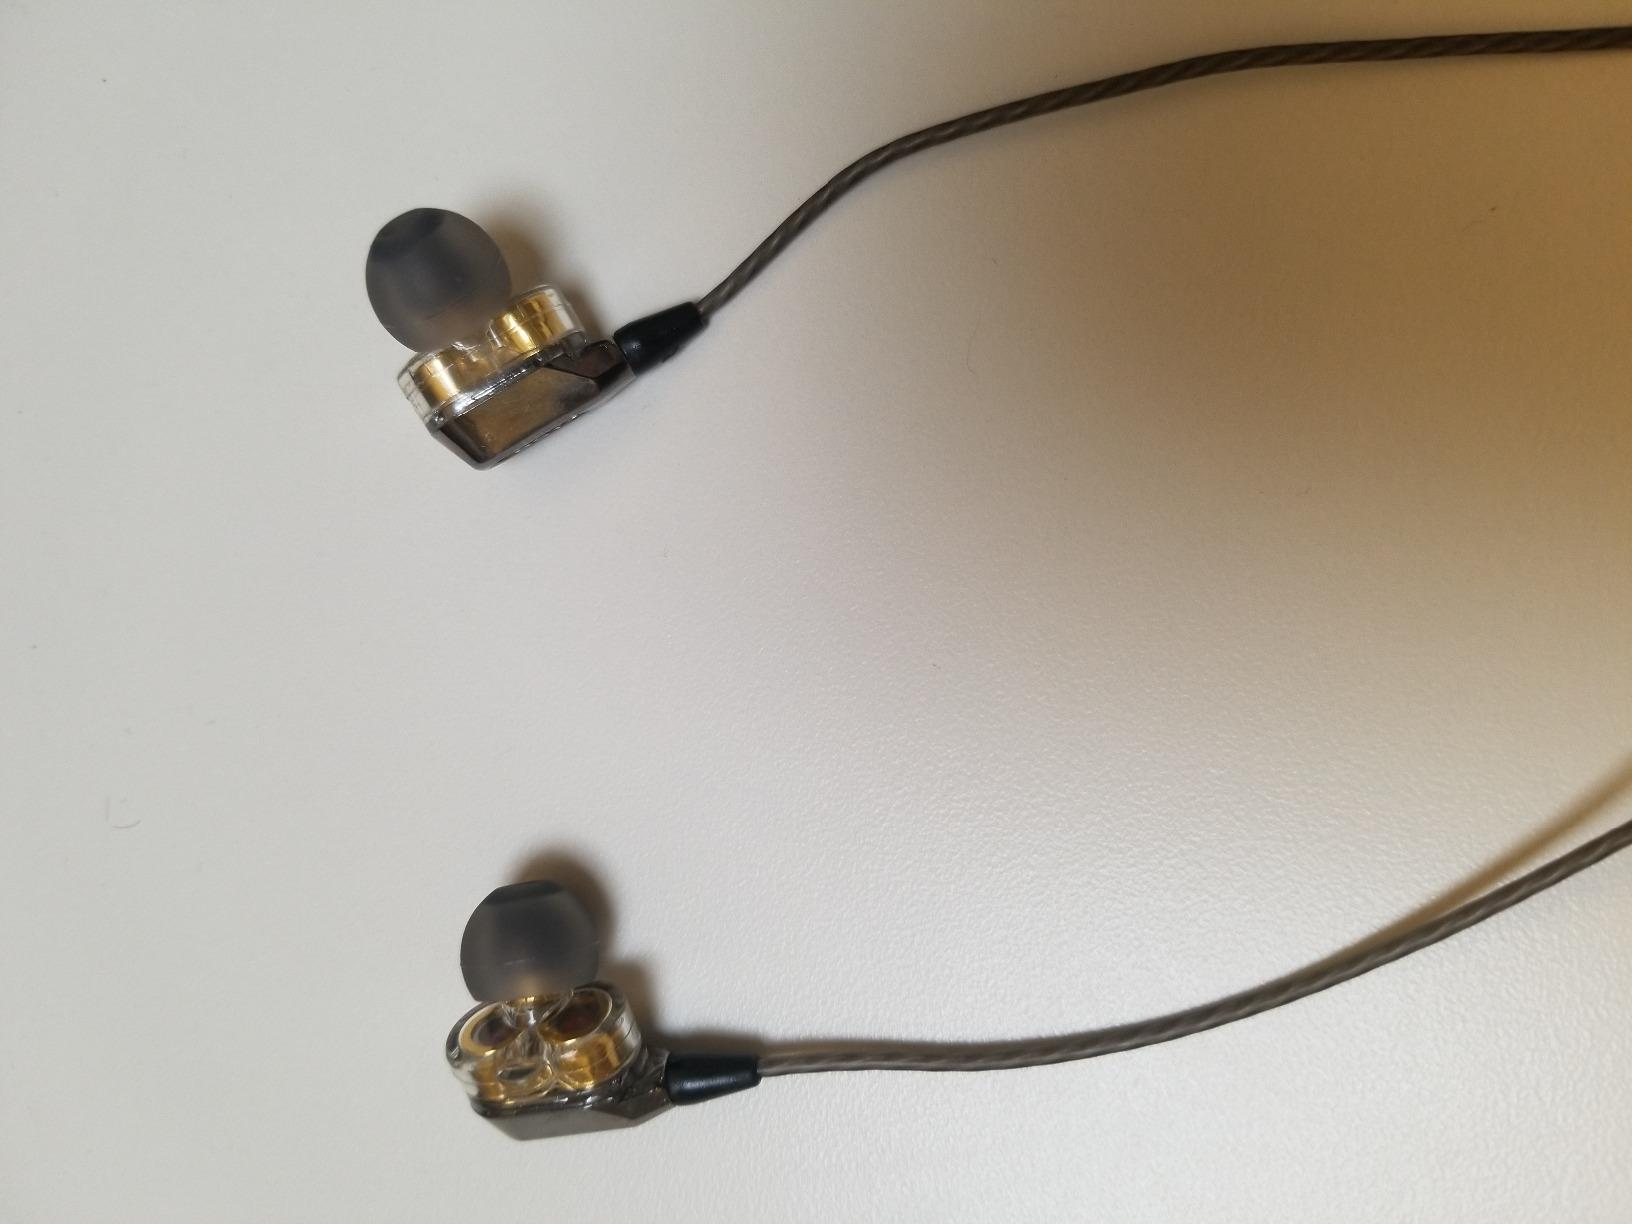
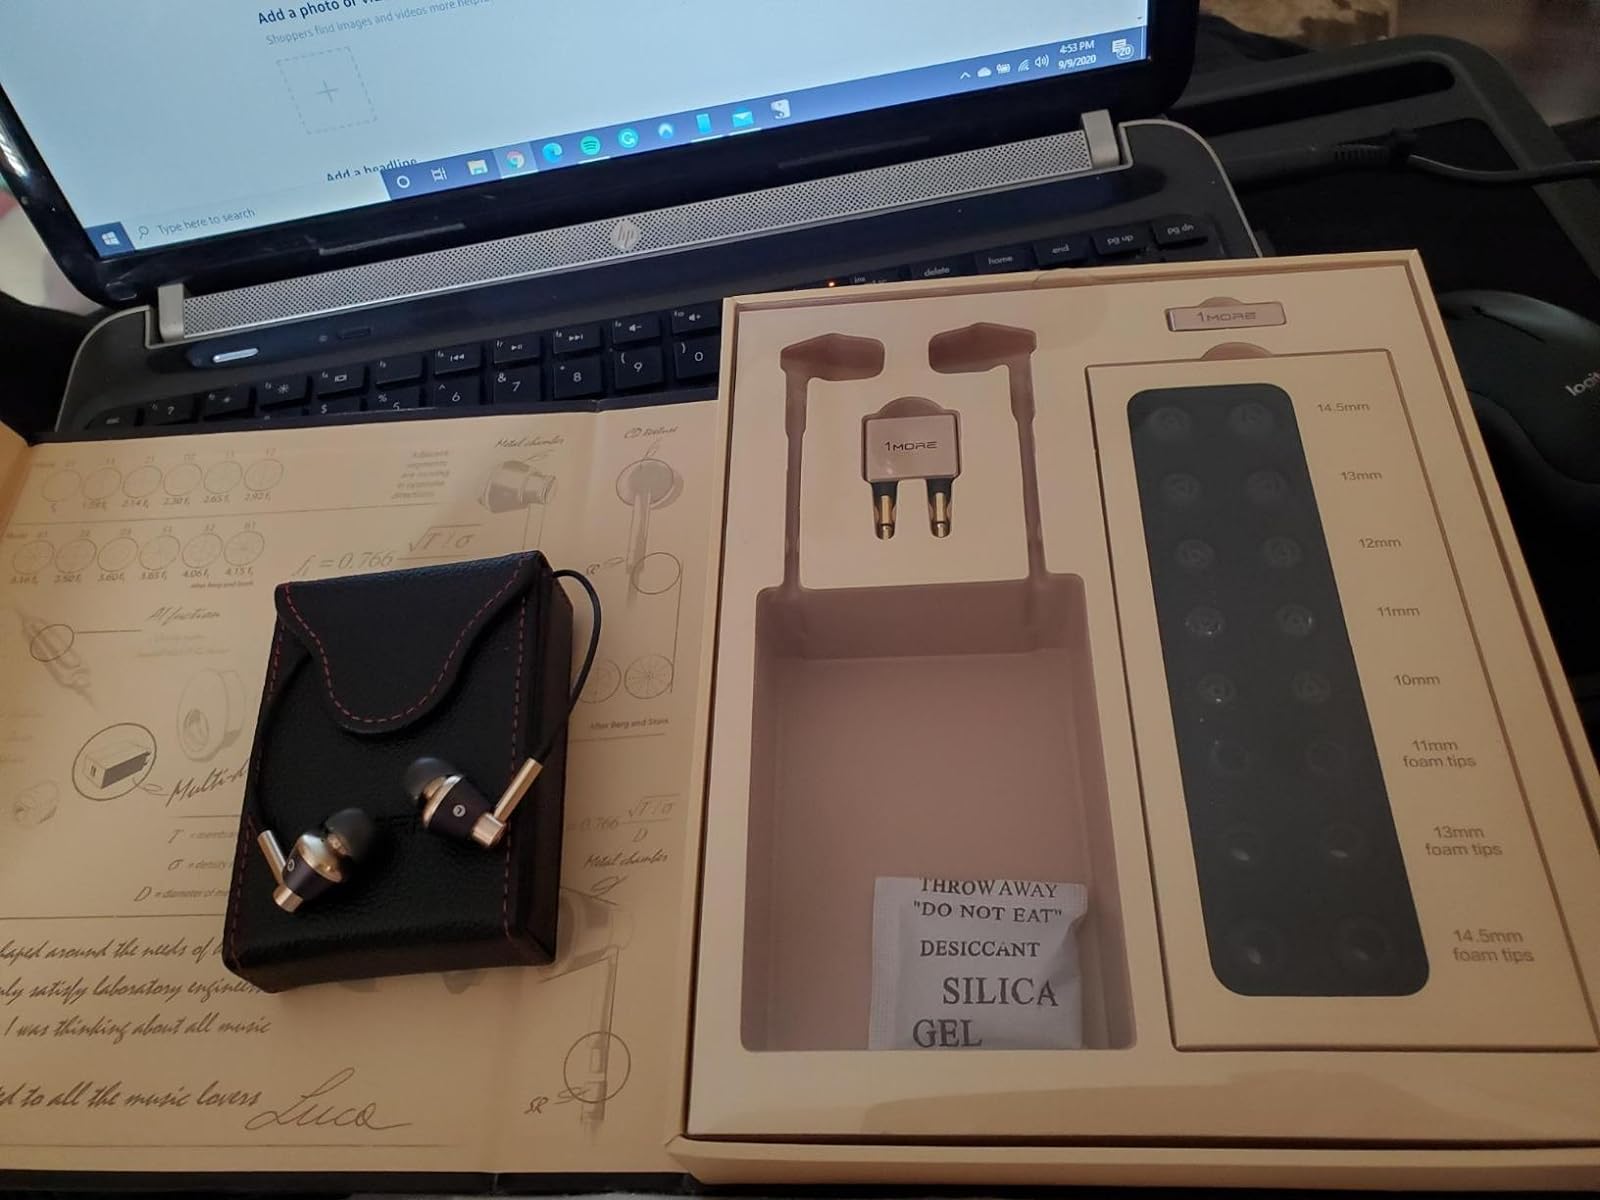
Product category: headphones
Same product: no